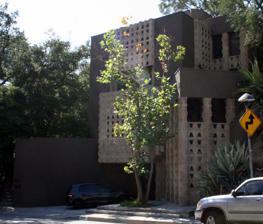
Building: James Daniel Derby House
Country: United States of America
Year built: 1926
Historic house in California, United States United States historic place James Daniel Derby House U.S. National Register of Historic Places The James Derby House in 2014 Show map of California Show map of the United States Location 2535 East Chevy Chase Drive, Glendale, California Coordinates 34°9′42″N 118°12′41.3″W / 34.16167°N 118.211472°W / 34.16167; -118.211472 Area 0.3 acres (0.12 ha) Built 1926 ( 1926 ) Architect Lloyd Wright Architectural style American Modernistic NRHP reference No. 78000682 Added to NRHP December 14, 1978 The James Daniel Derby House is a historic house in Glendale, California , U.S.. It was built in 1926 for James Daniel Derby. It was designed in the American Modernistic architectural style with Mayan features by Lloyd Wright . It has been listed on the National Register of Historic Places since December 14, 1978. It remains a private residence. See also Glendale Register of Historic Resources and Historic Districts References